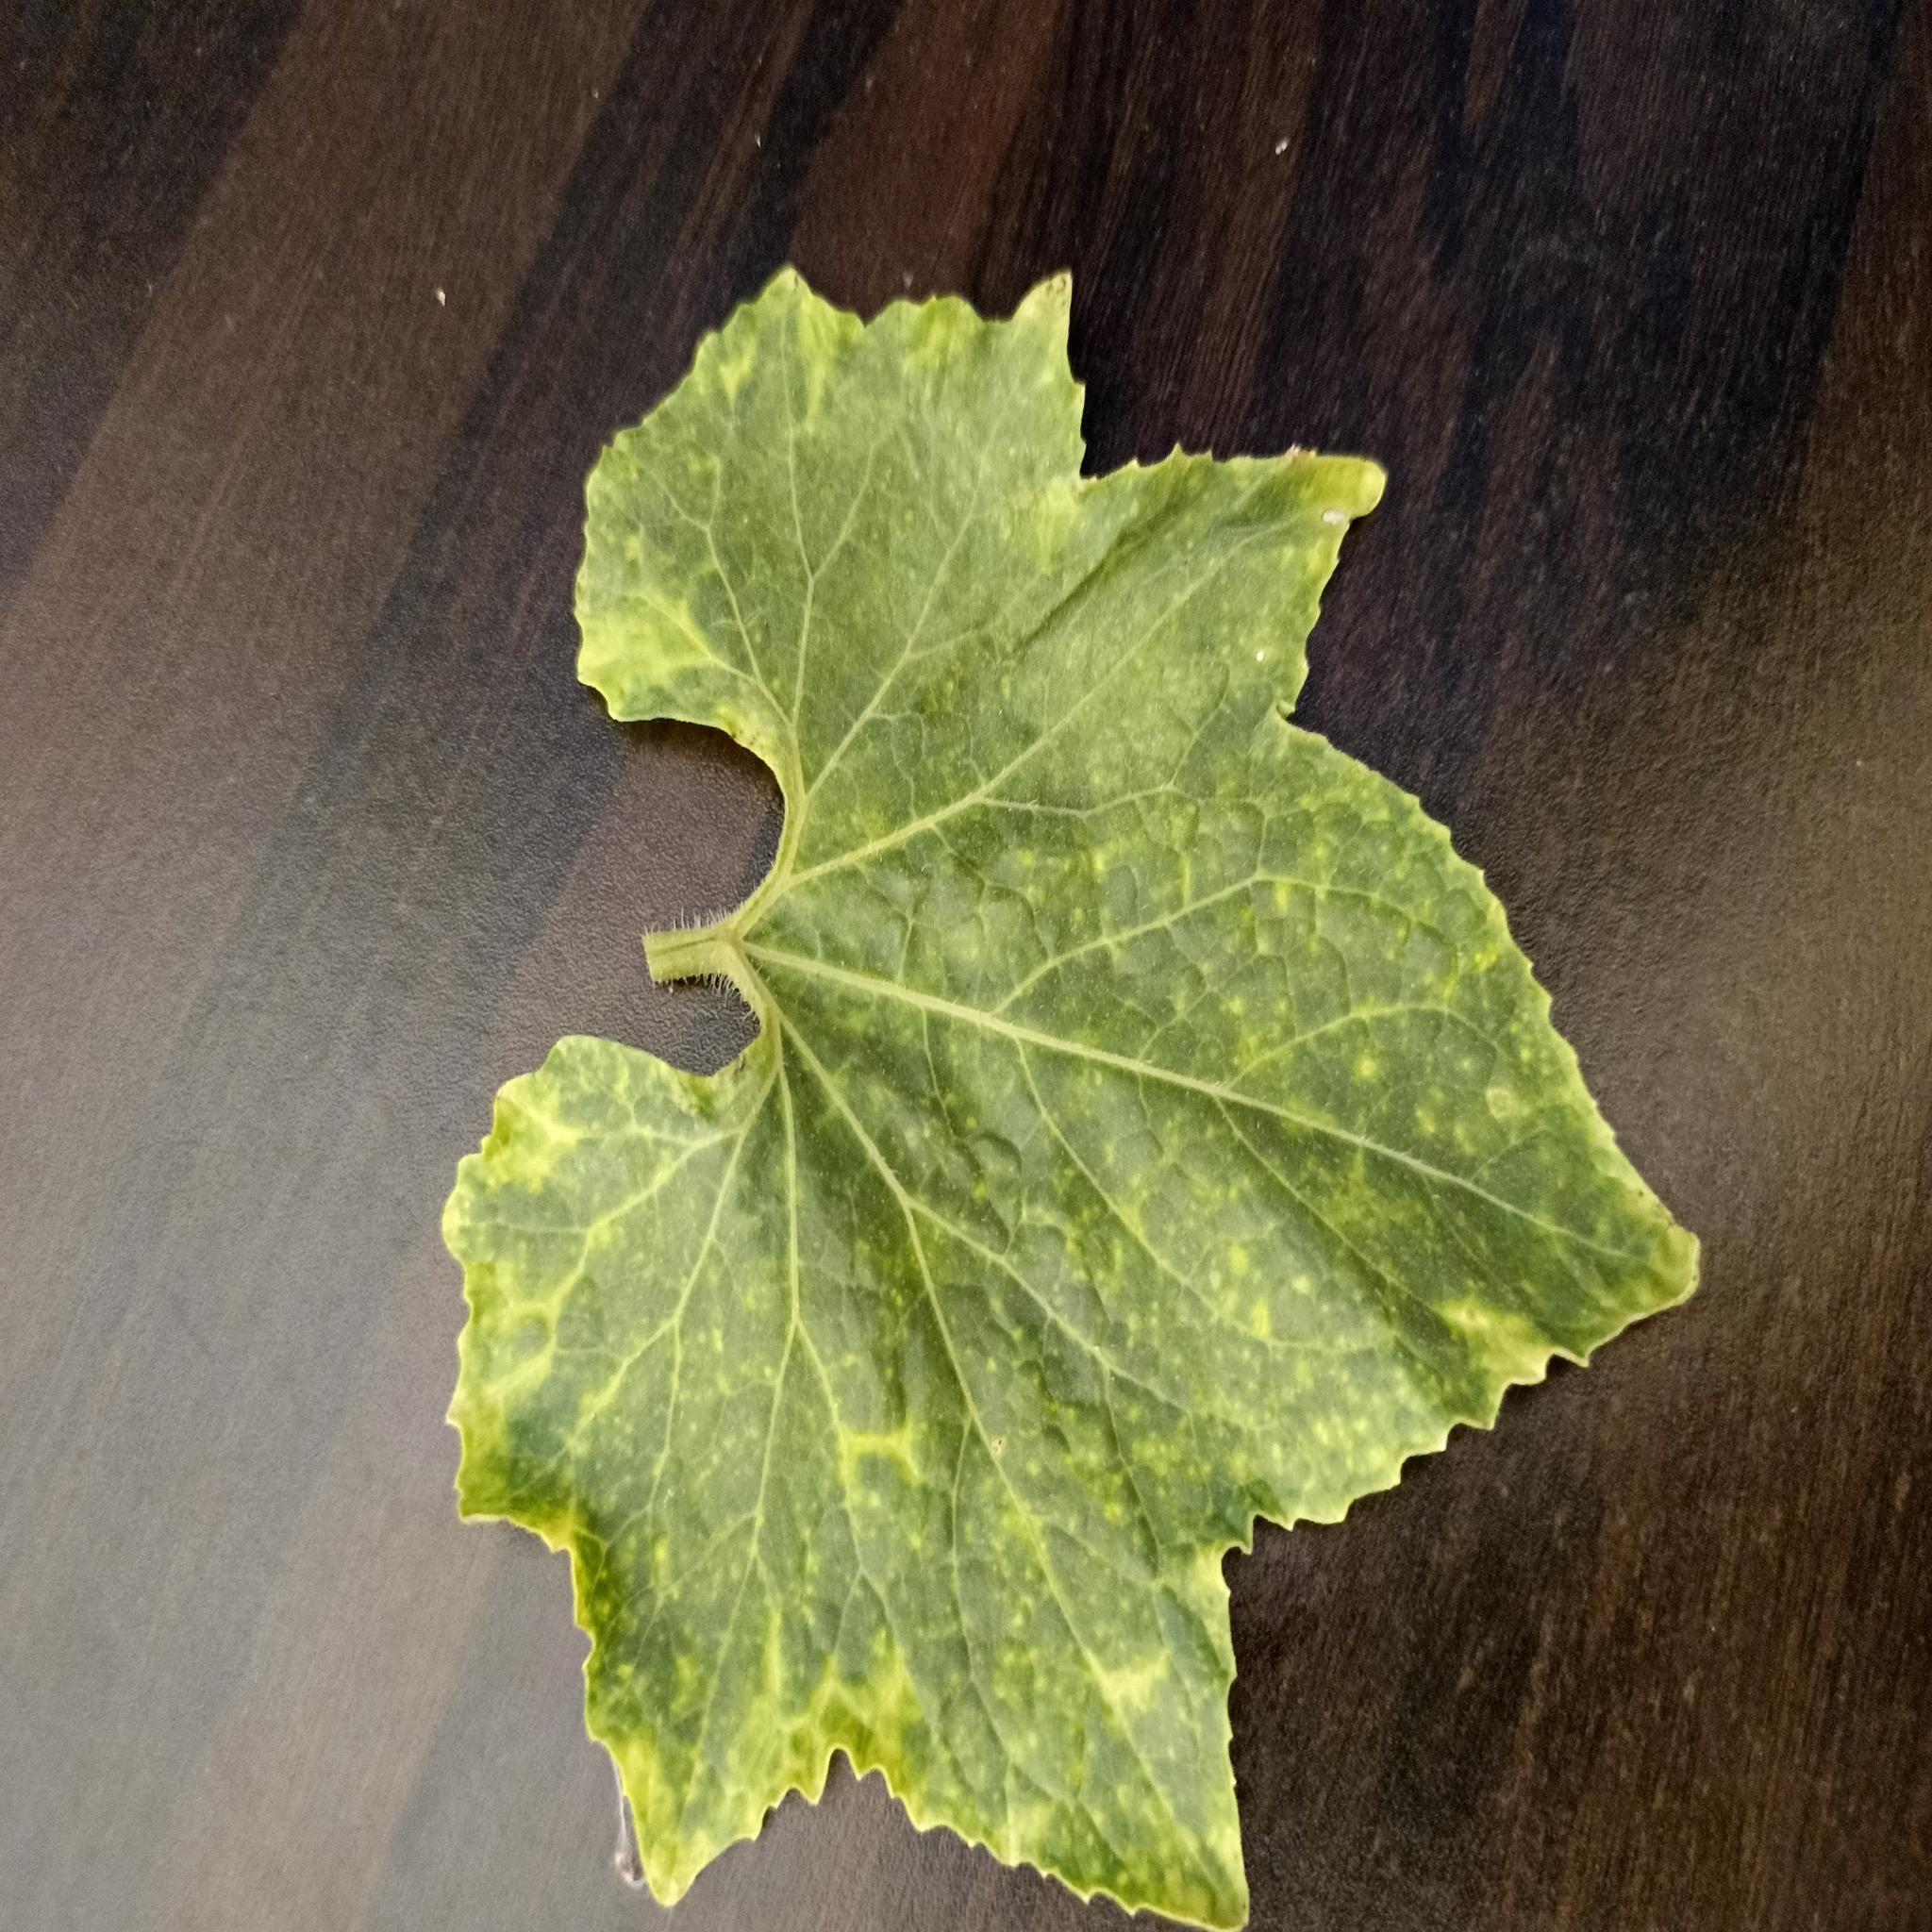
Label: Downy mildew